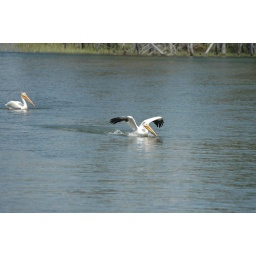
A white pelican makes a water landing in the Yellowstone rive.